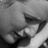
Emotion: sad